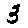
Label: 3